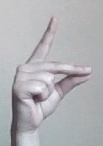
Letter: ta